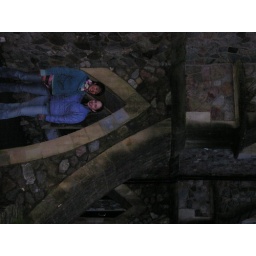
standing in an upsidedown flying butress